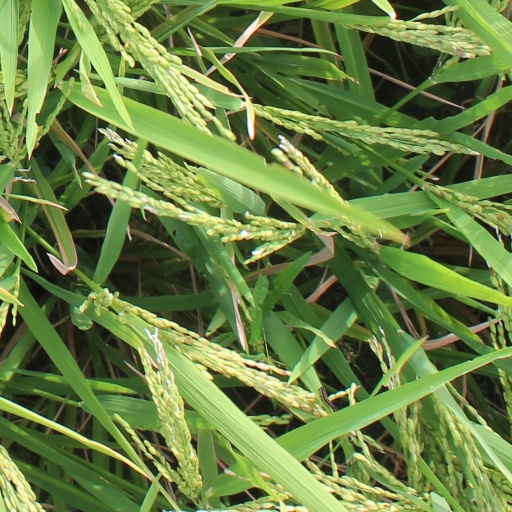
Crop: rice